Carabietta

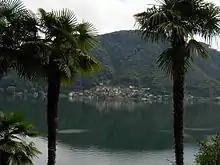
Carabietta seen from Caslano

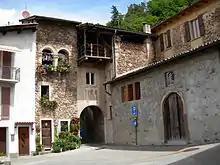
In the center of Carabietta

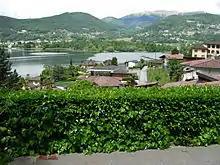
A part of the village and the lake of Lugano

Carabietta is a former municipality in the district of Lugano in the canton of Ticino in Switzerland. On 1 April 2012, it was incorporated into the municipality of Collina d'Oro.